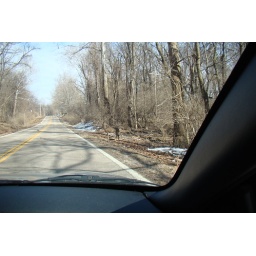
My husband J took this picture of deer crossing the road in front of our car near the lake.